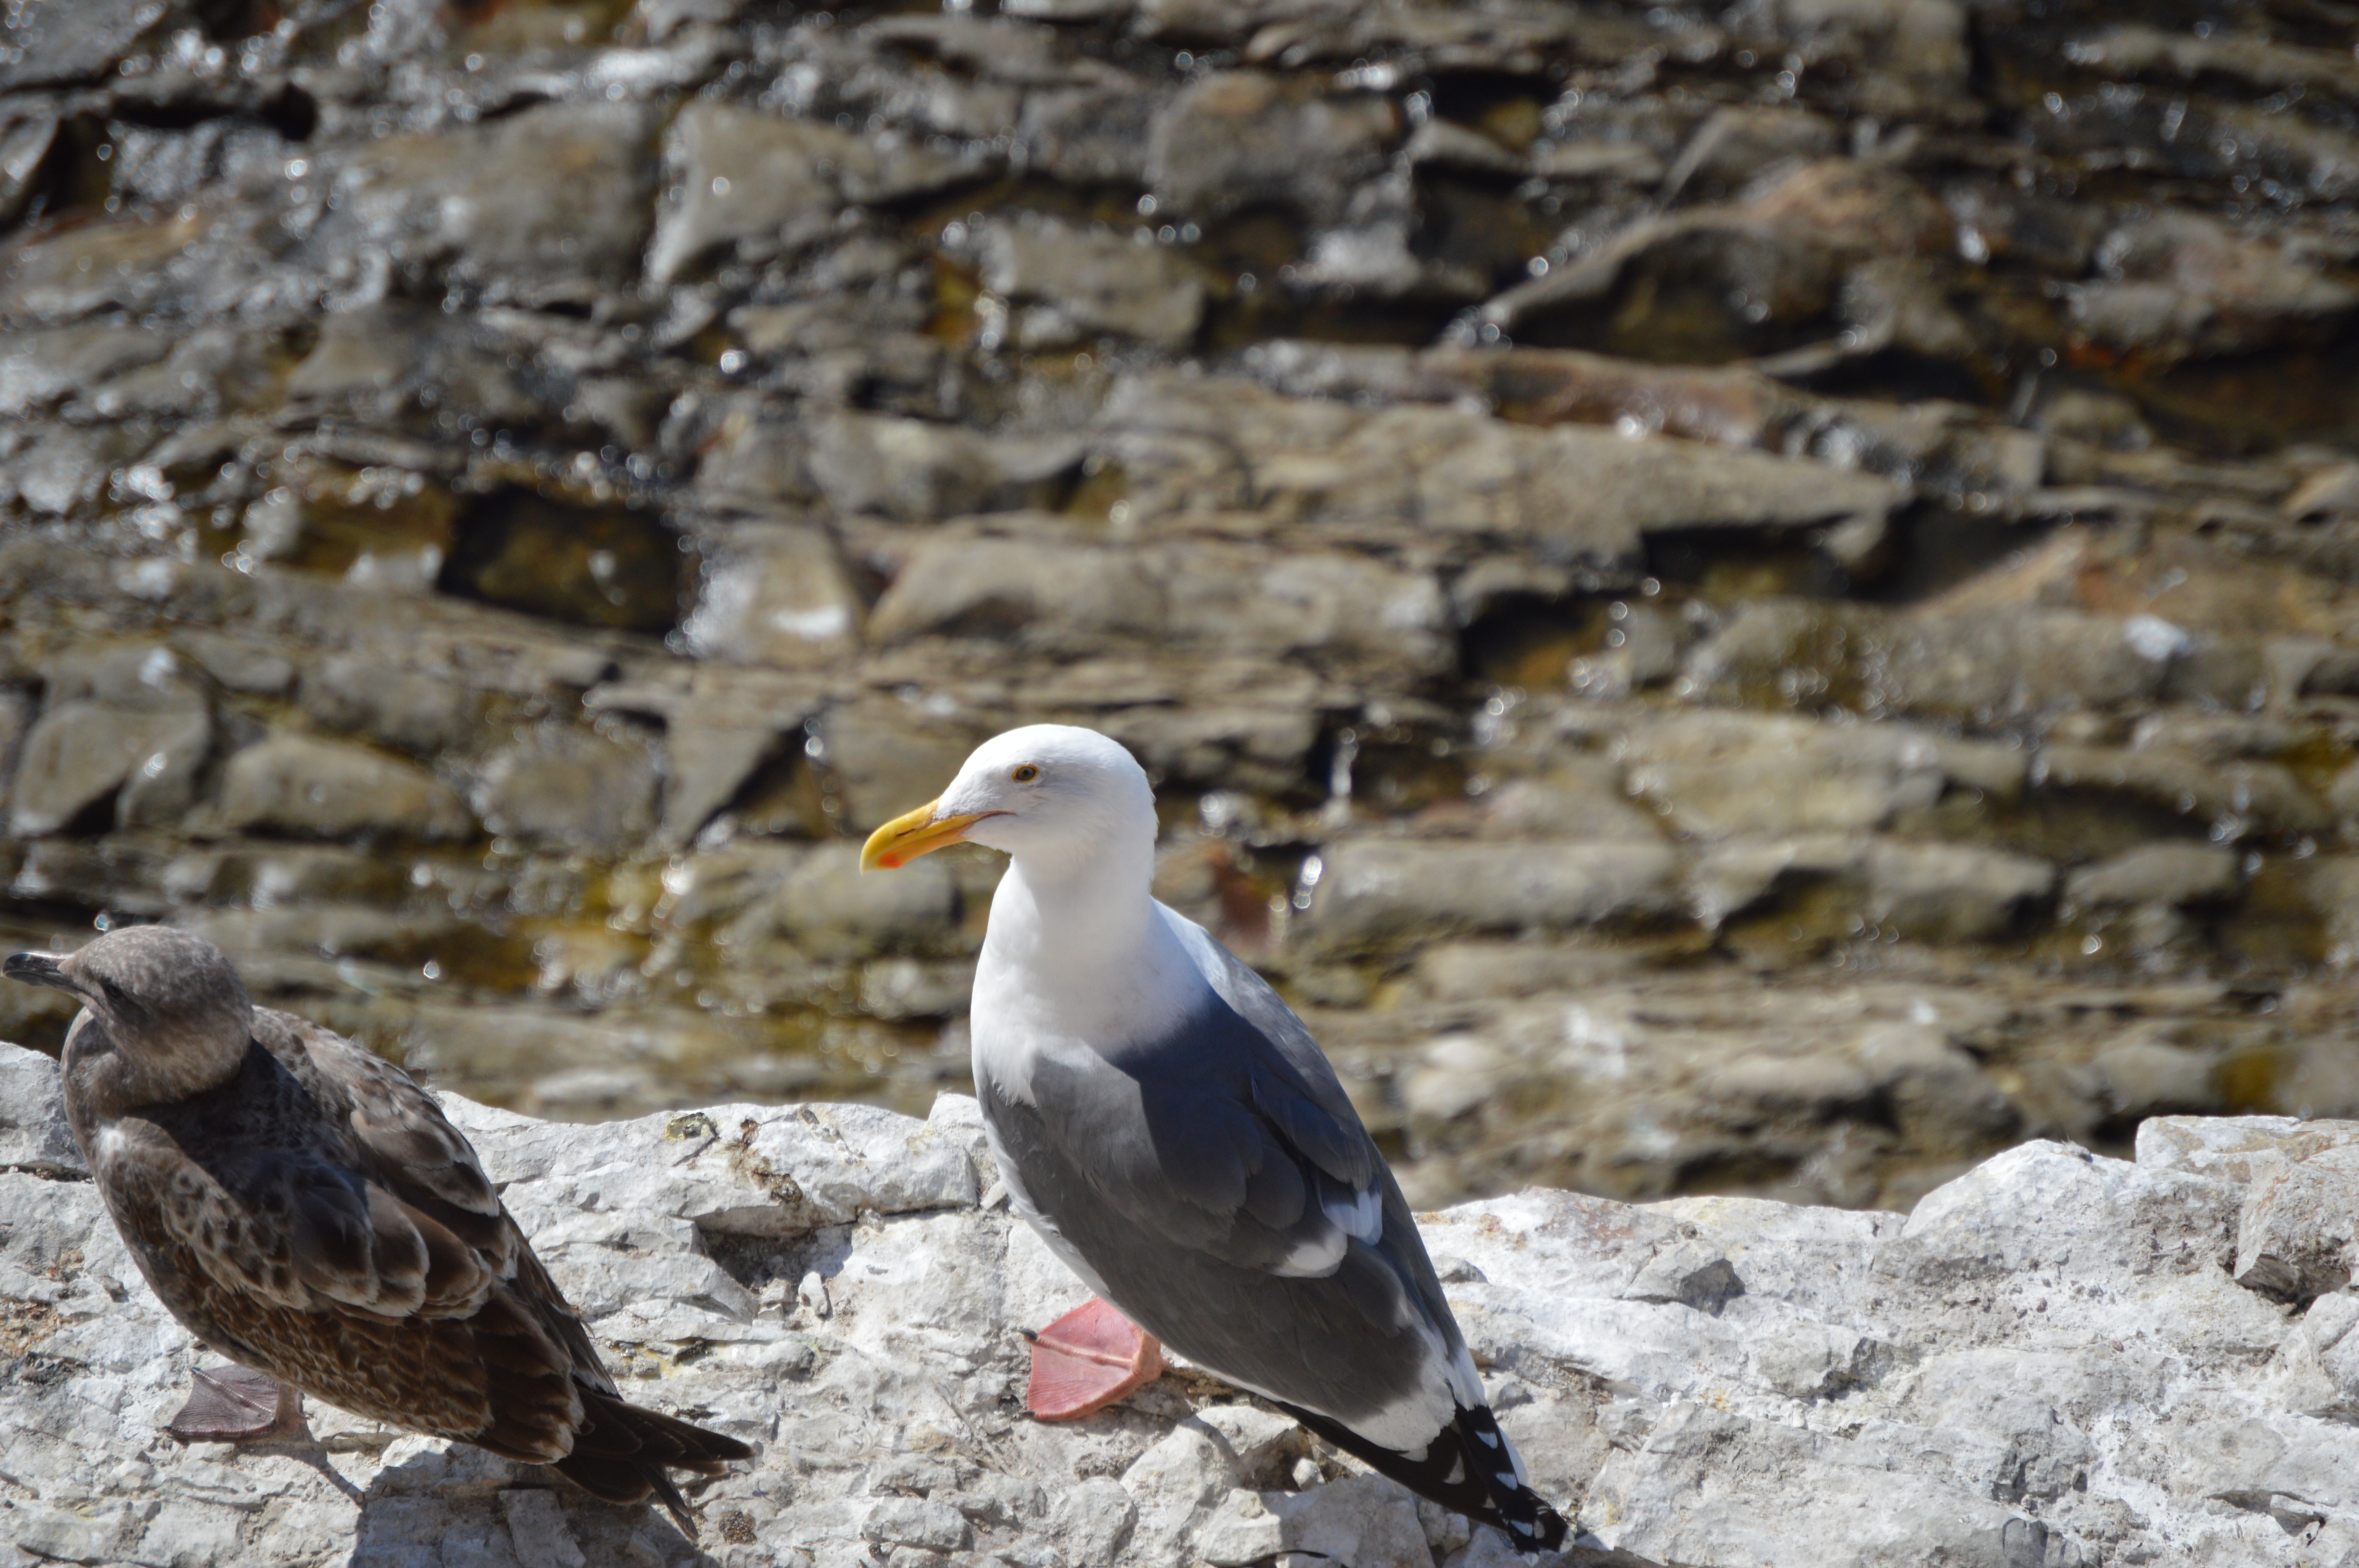
bird, seabird, seagull, wildlife, gull, beak, fauna, rocks, vertebrate, charadriiformes, perching bird